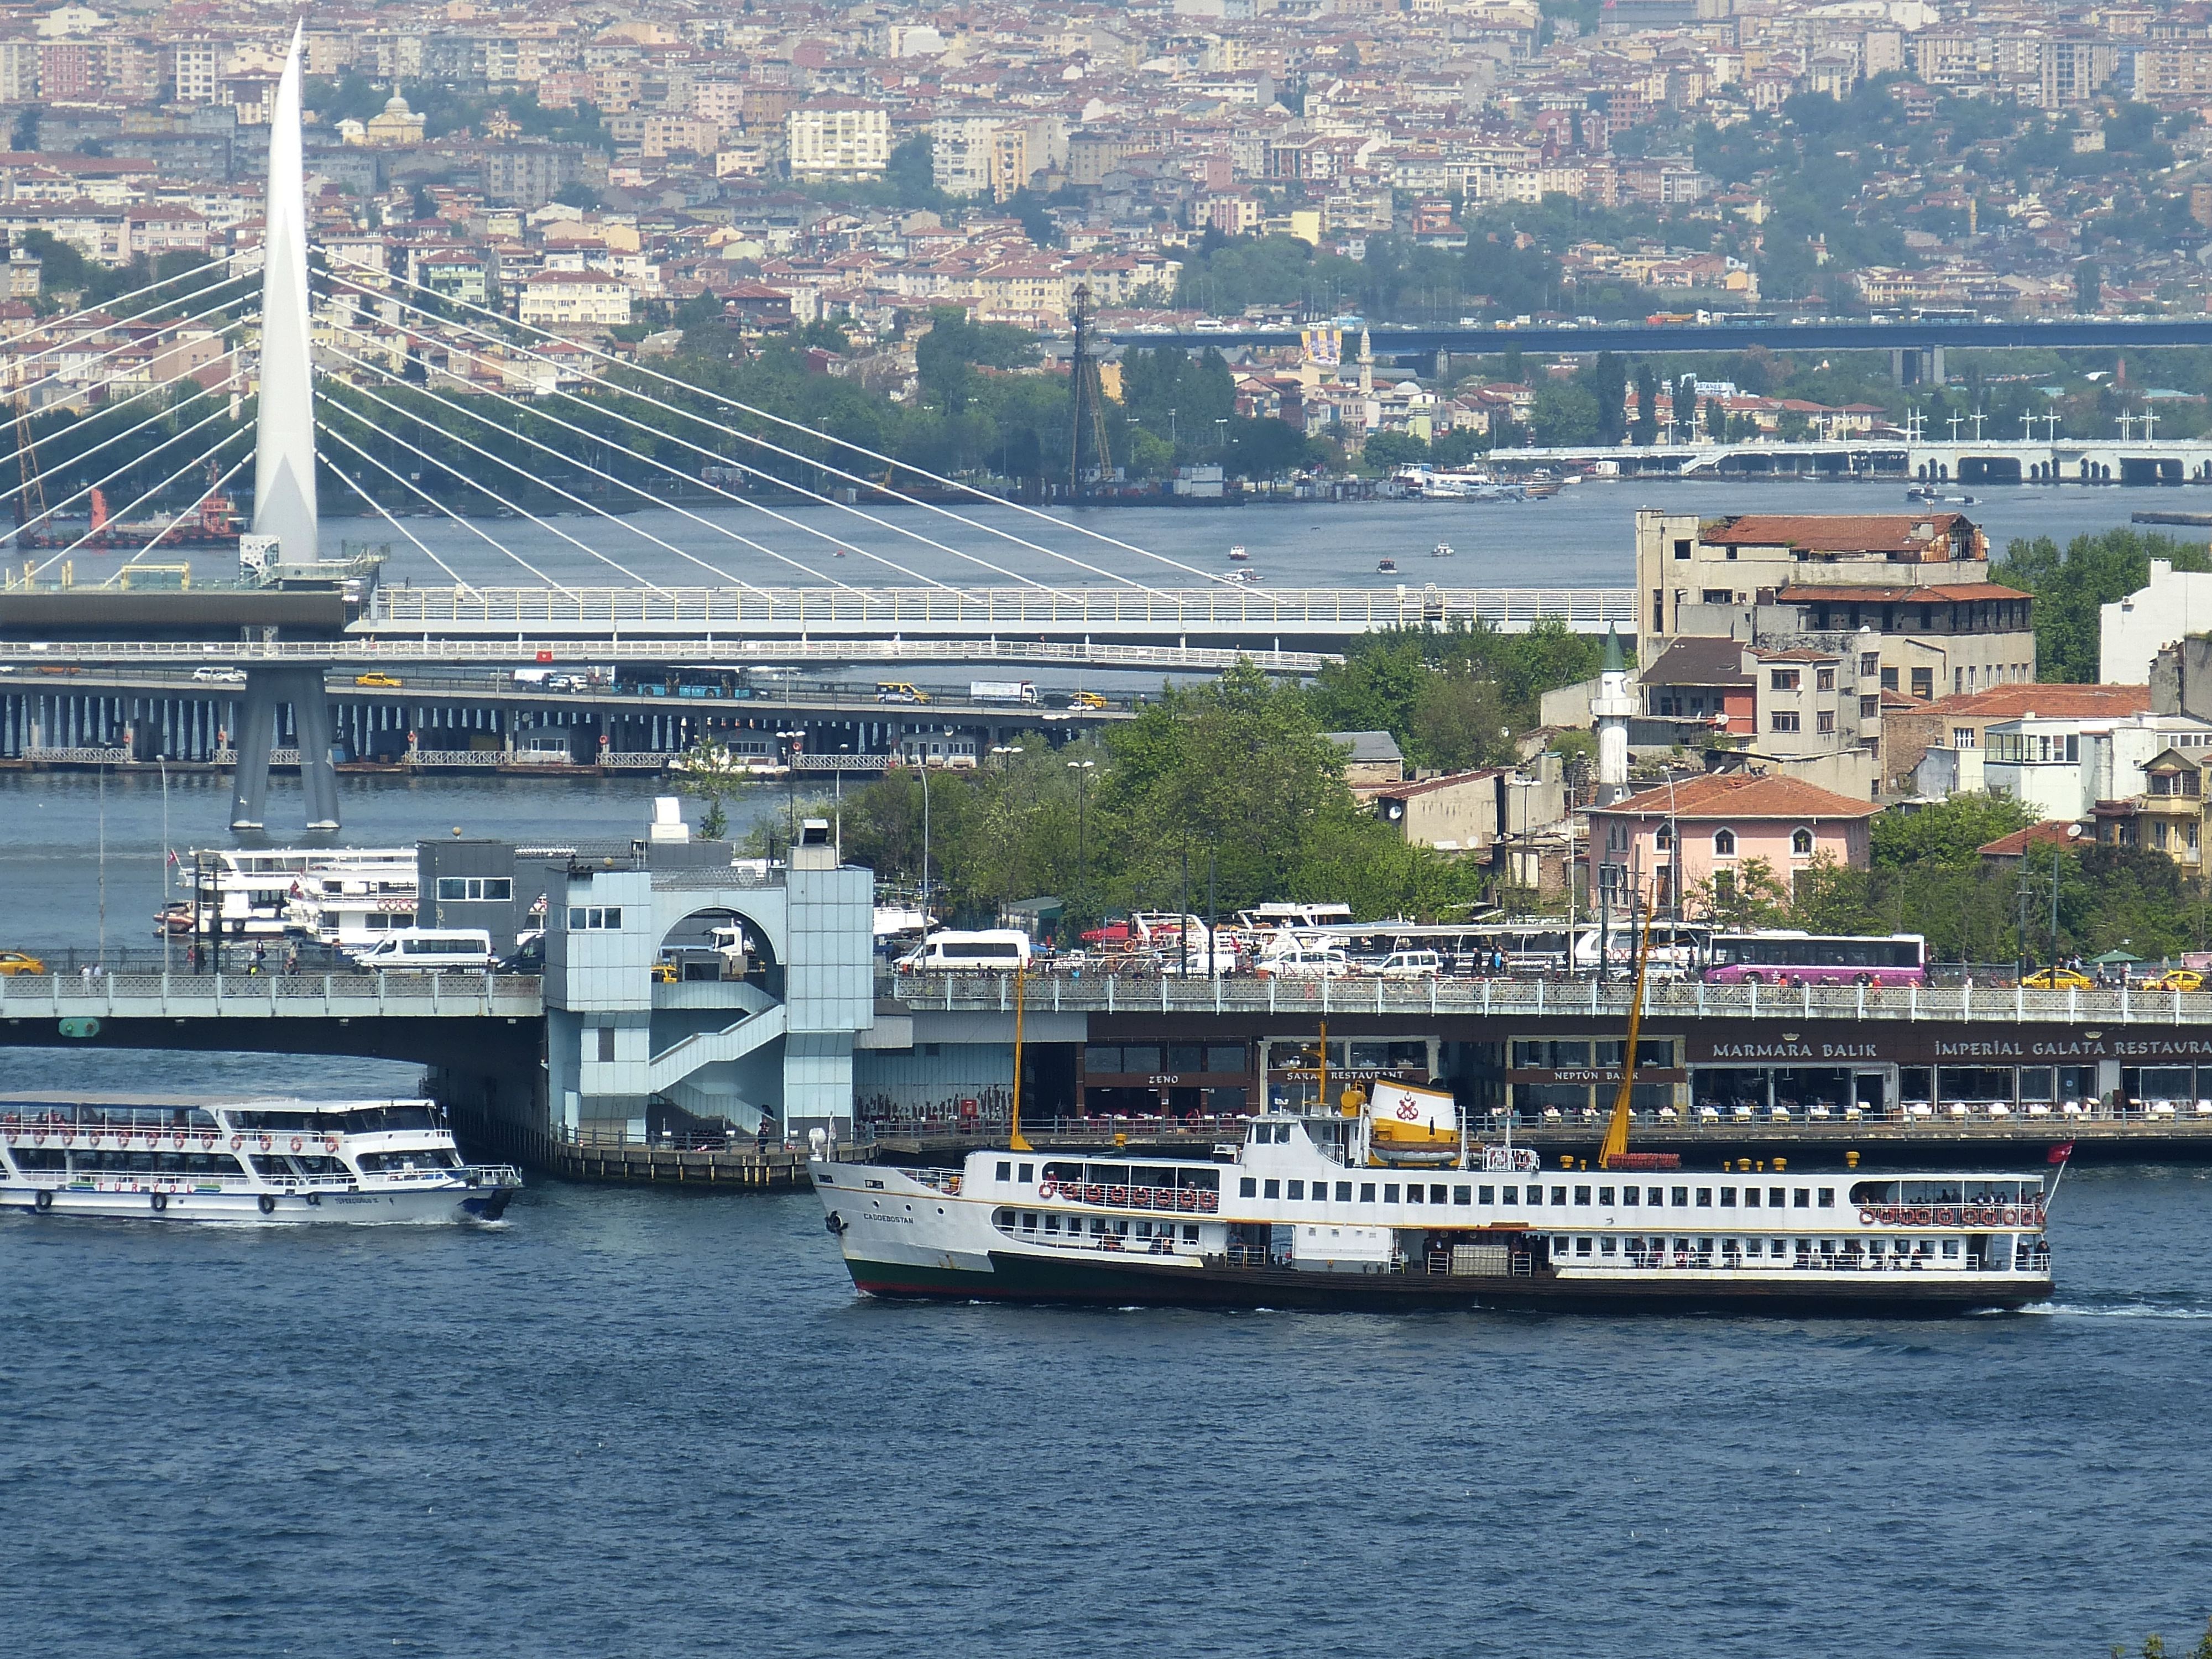
sea, coast, dock, boat, bridge, river, ship, vehicle, bay, harbor, port, old town, ferry, turkey, istanbul, bosphorus, galata, channel, shipping, watercraft, cruise ship, historically, passenger ship, freight transport, golden horn